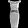
Label: Dress